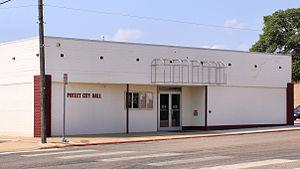
La ville américaine de Poteet est située dans le comté d'Atascosa, dans l’État du Texas. Sa population s’élevait à 3 260 habitants lors du recensement de 2010.